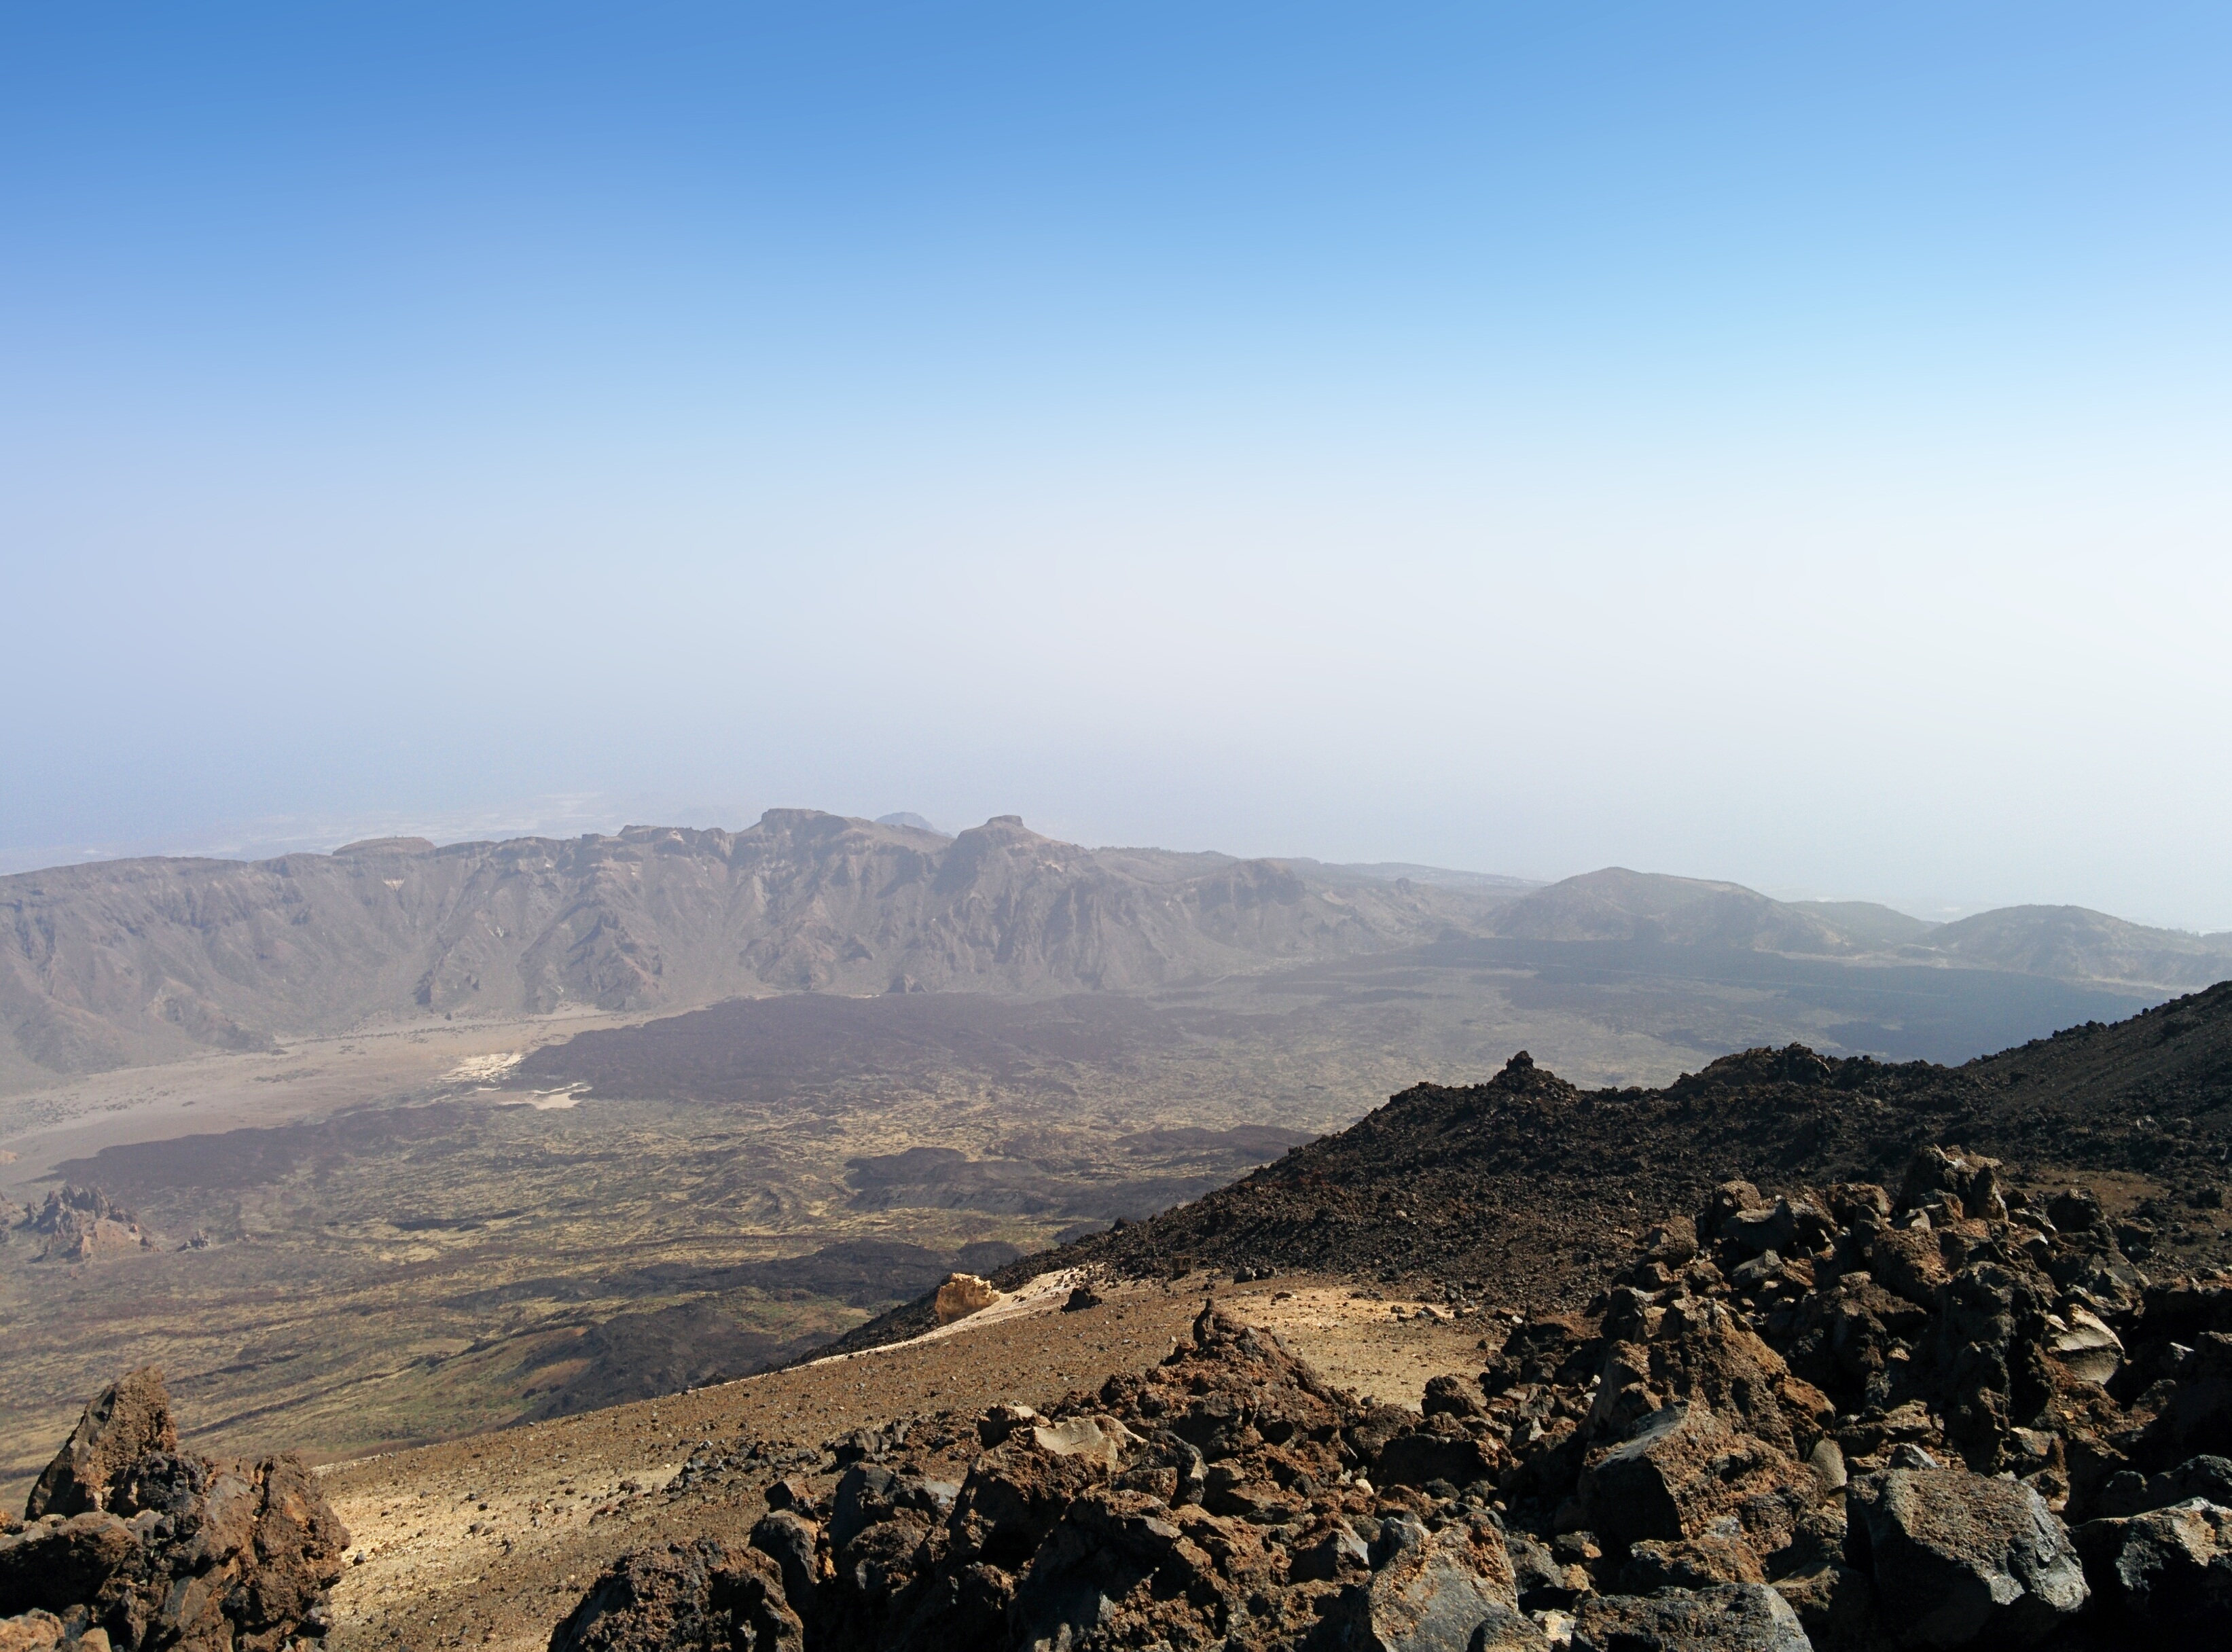
landscape, nature, rock, horizon, wilderness, walking, mountain, sky, grain, hill, adventure, view, valley, mountain range, stone, europe, telescope, heaven, ridge, summit, rocks, stones, clouds, spain, geology, mountains, plateau, canarias, tenerife, fell, canary islands, landform, natural environment, geographical feature, mountainous landforms